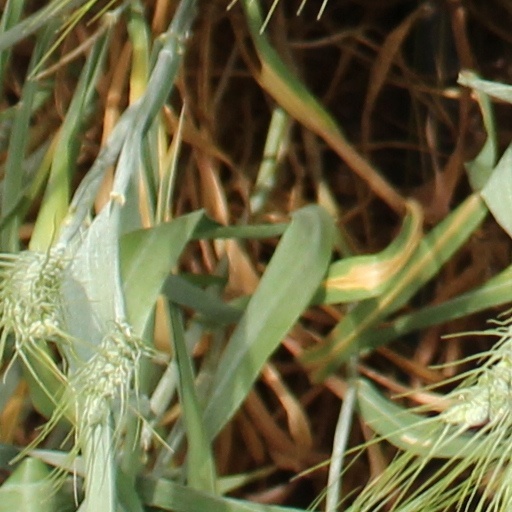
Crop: wheat